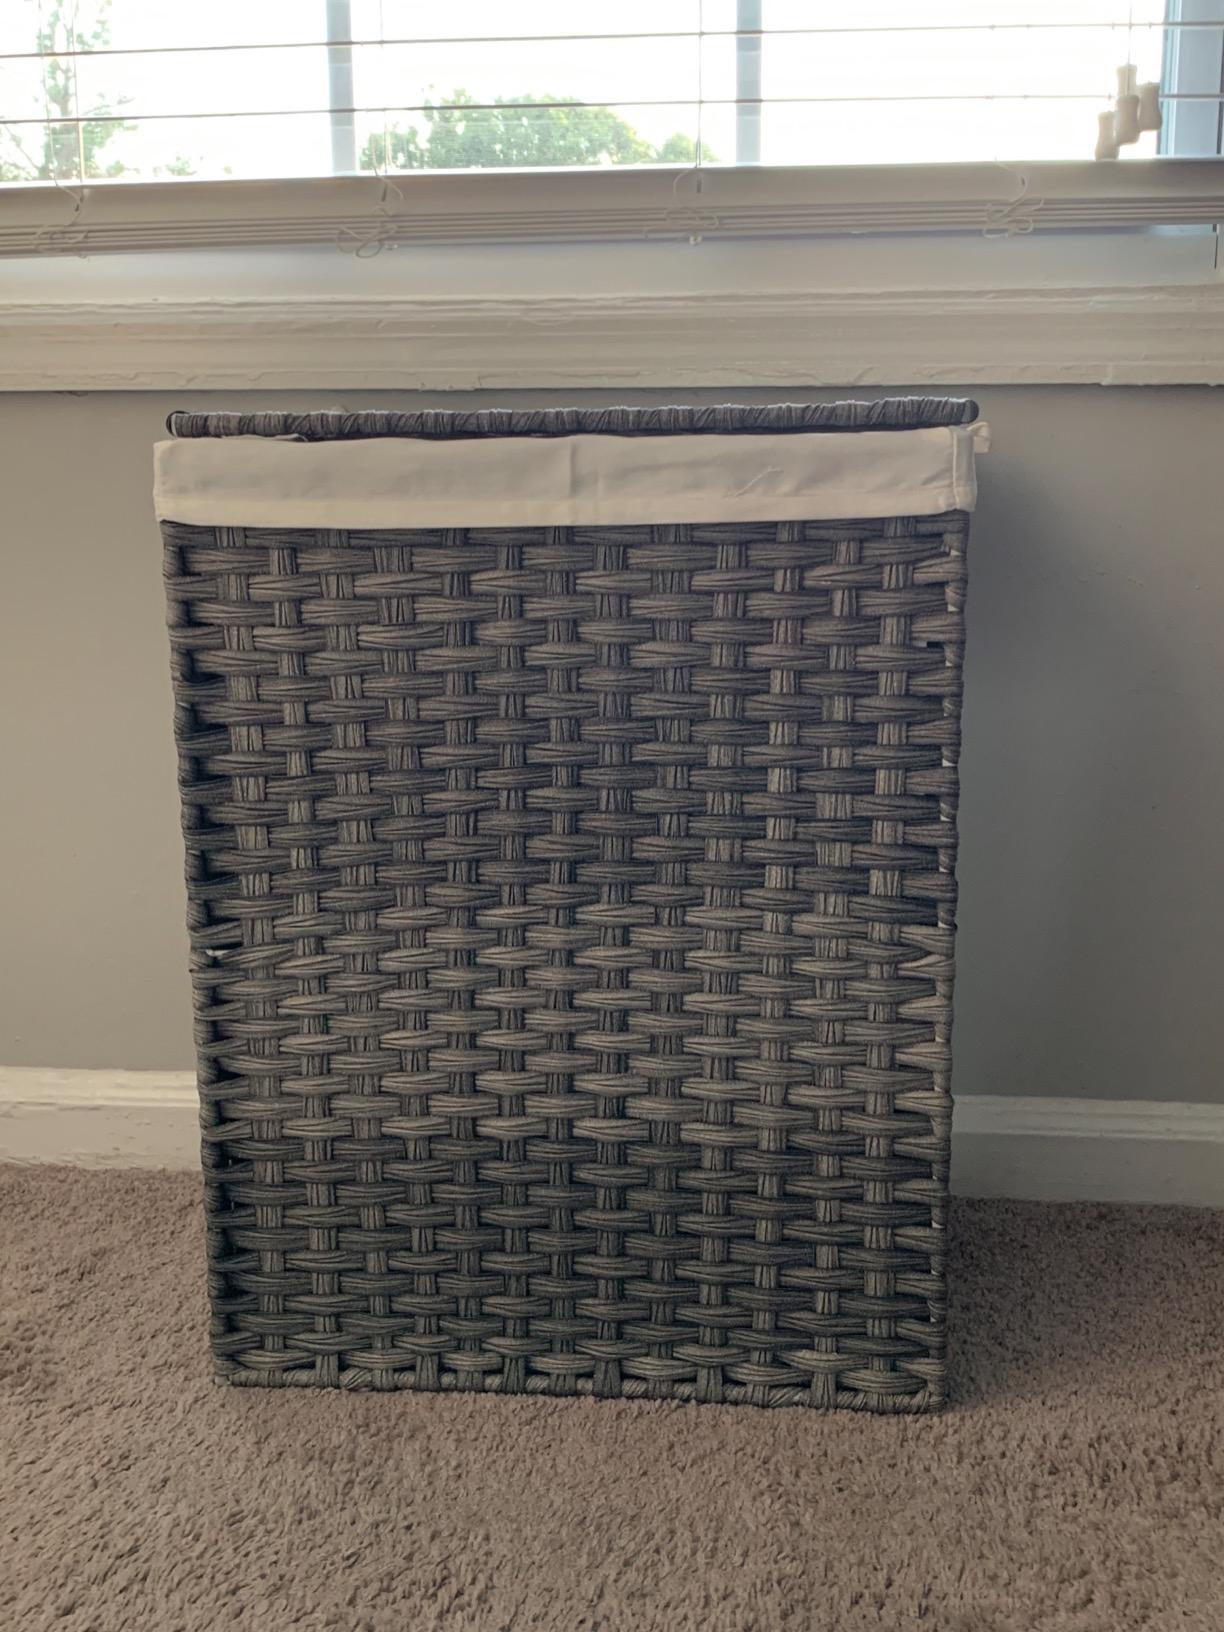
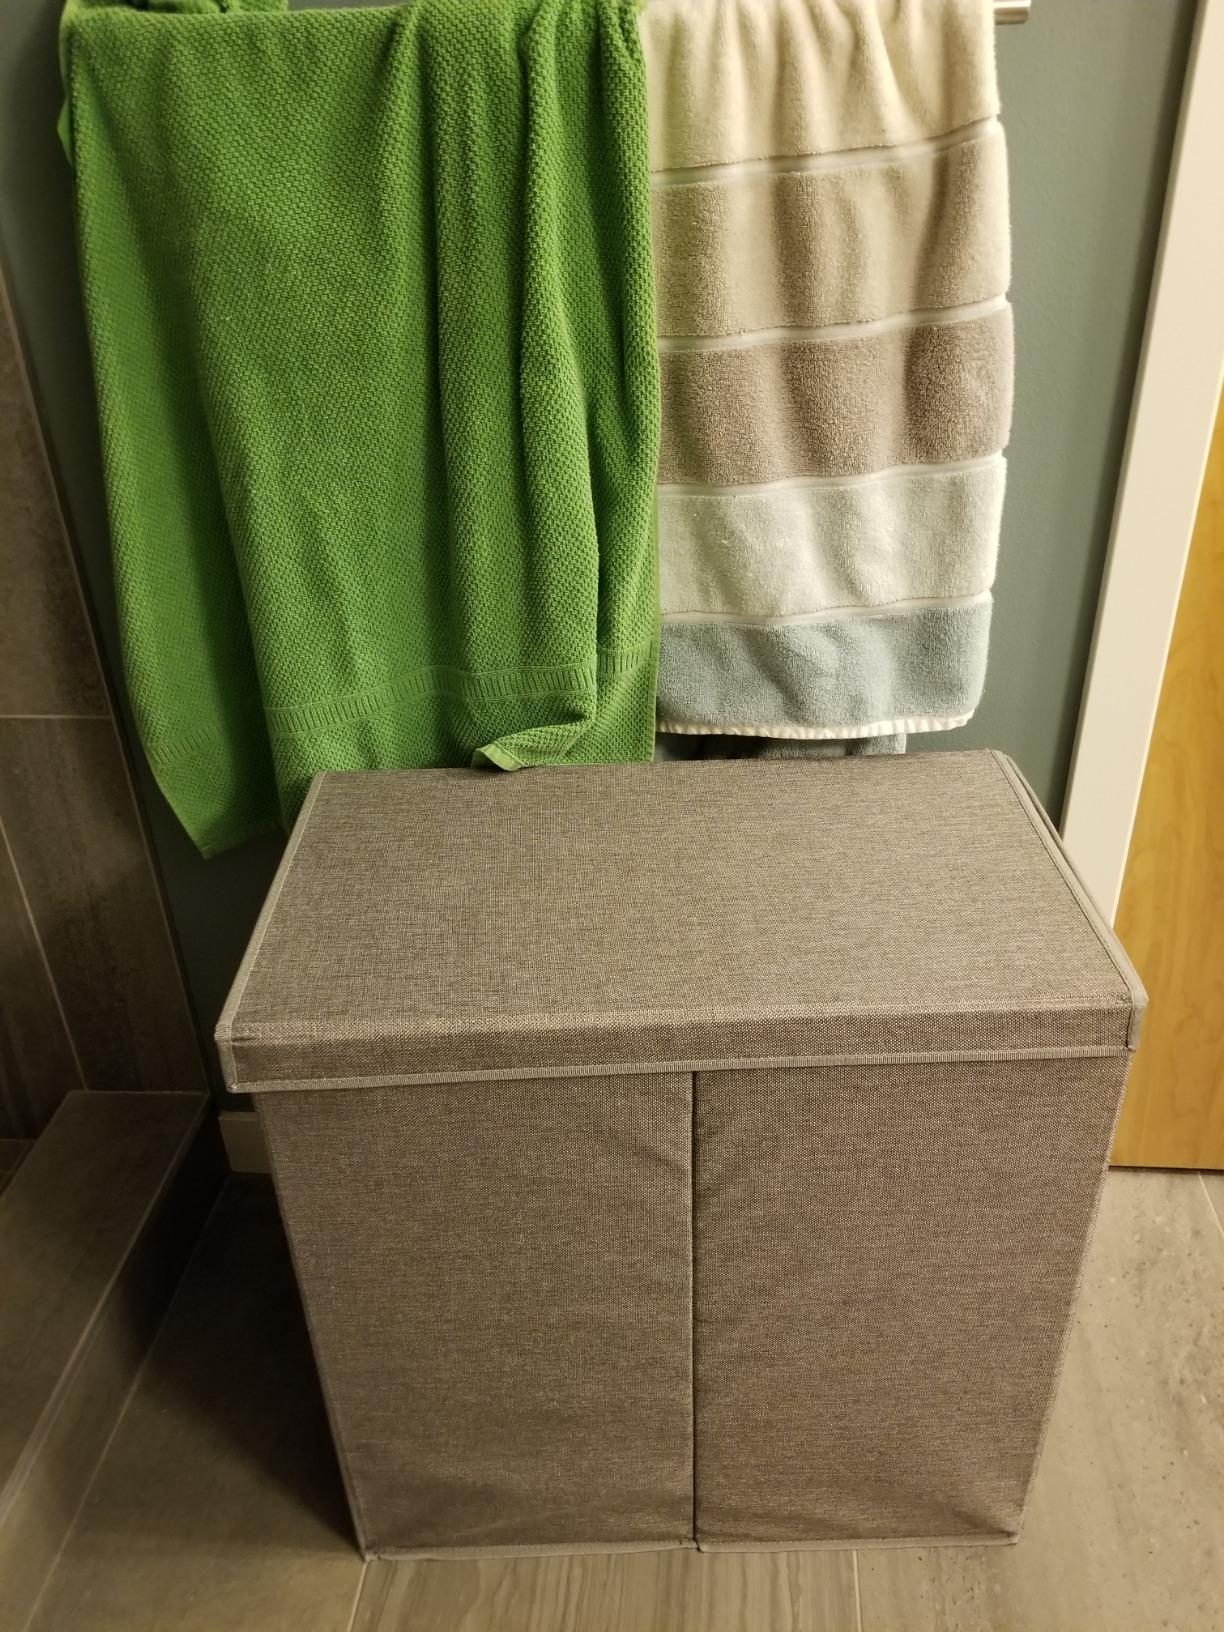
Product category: items_hamper
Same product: no